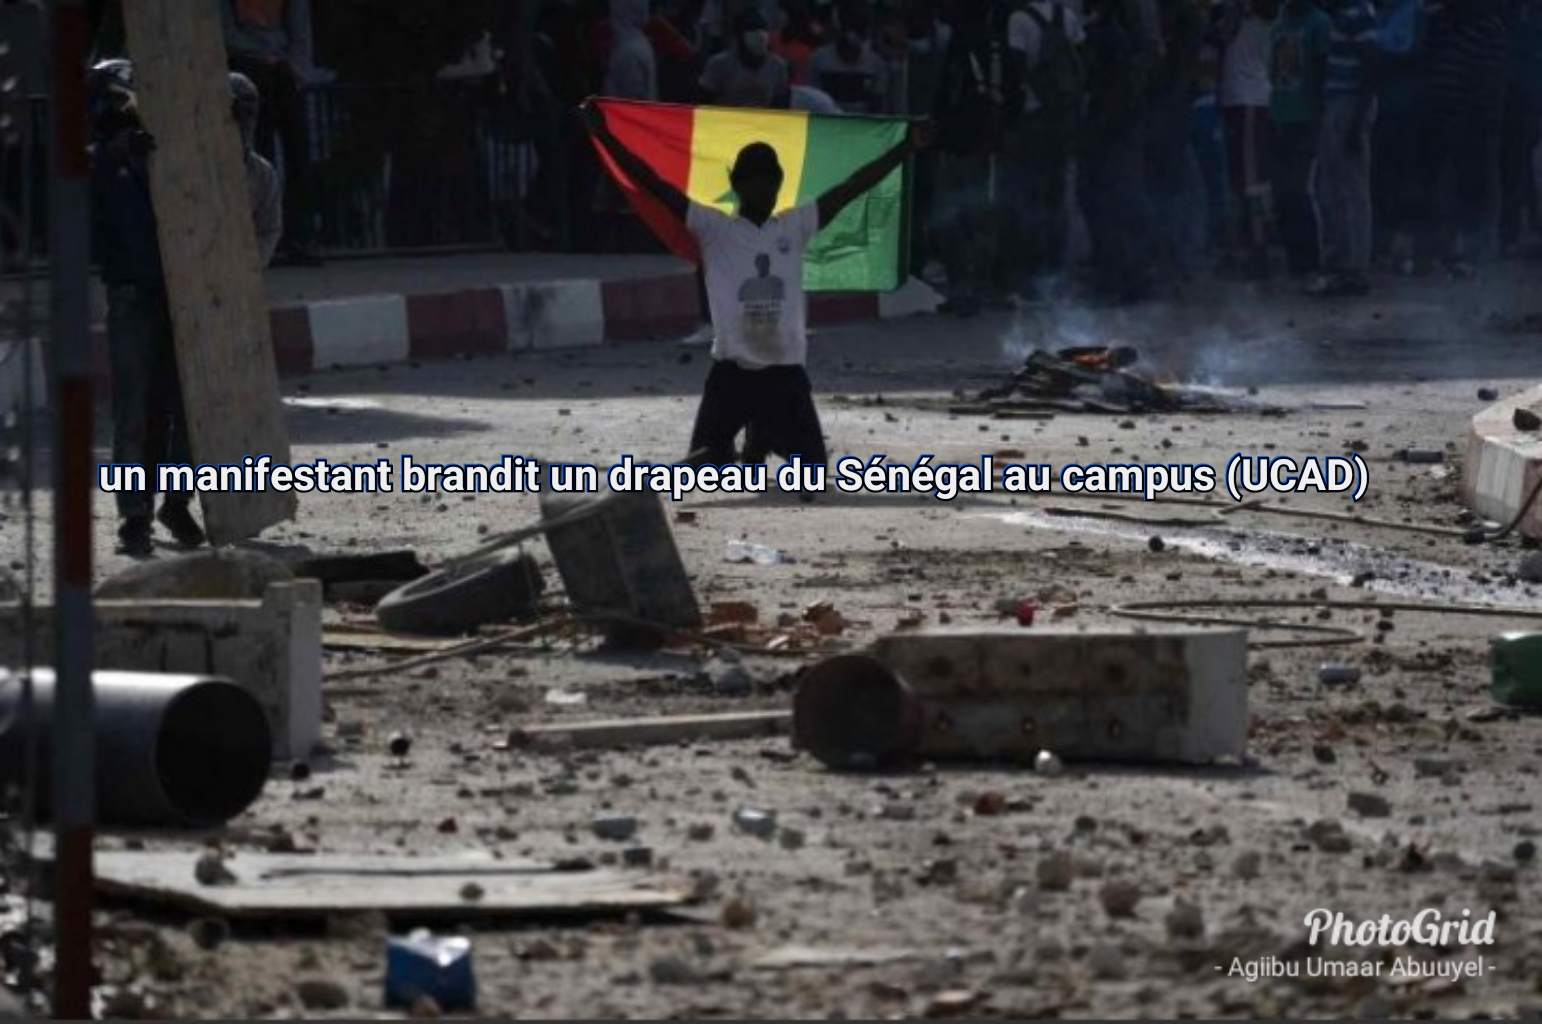
foto bii nag dafa mel ni benn ñaxtukat moo yékkati drapóo bu Senegaal, jël ko yékkati ko ba ci kow, wone ne ki moom nanguwul, walla sax lin ko teg metti na. manifestã boobu nag, walla sax ñaxtukaxtukat boobu ci daara ju kawe jii ñu naan UCAD fa la koy defe nii.

Nataal bii nag, dafa mel ni benn ñaxtukat moo yëkkati raaya bu Senegaal, jël ko, yëkkati ko ba ci kow di wane niki moom, nanguwul walla li ñu ko teg nag metti na. "Manifestant" boobu nag, walla ñaxtukat boobu nag, ci daara ju kowe jii ñu naan UCAD fa lañ koy defe.

Nataal bii, am jëmm la ju toog ci "point 1", yor ab daraapóo Senegaal, tàllal ay loxoom mel ne ku doon ñaxtu. xeer yu baree ngi ci kanamam ak mbooloo mu bare ci ginaawam.

nataal bii de maa ngi ciy gis jëmm joo xam ne dafa toog, sukk ay bëti óomam, yor daraapóo Senegaal bi tàllal ko ci ginaawam.

nataalu juróom-ñeent-fukkéel ak juróom-ñett bi gis naa ci mbindum nasaraam mu weex. gis naa ci genn góor gu toog, genn góor goo xam ne dafa sukk ñaari tànkam yor daraapóo bi tallal ko ci ginaawam. daraapóo bi am na melo wu wert ak melo wu soon ak melo wu xonq. gis naa ci baagaas yoo xam ne dañ leen a tasaare ci mbedd mi. mu ngi mel ne daal barab la boo xam ne dañ fi doon sànnante ay xeer ak takk-der yi. gis naa fi ay saxaar, gis naa fi ay yoo xam ne dañoo tawam nale ca gannaaw.